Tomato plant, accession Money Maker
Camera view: bottom (45 deg); turntable rotation: 150 degrees
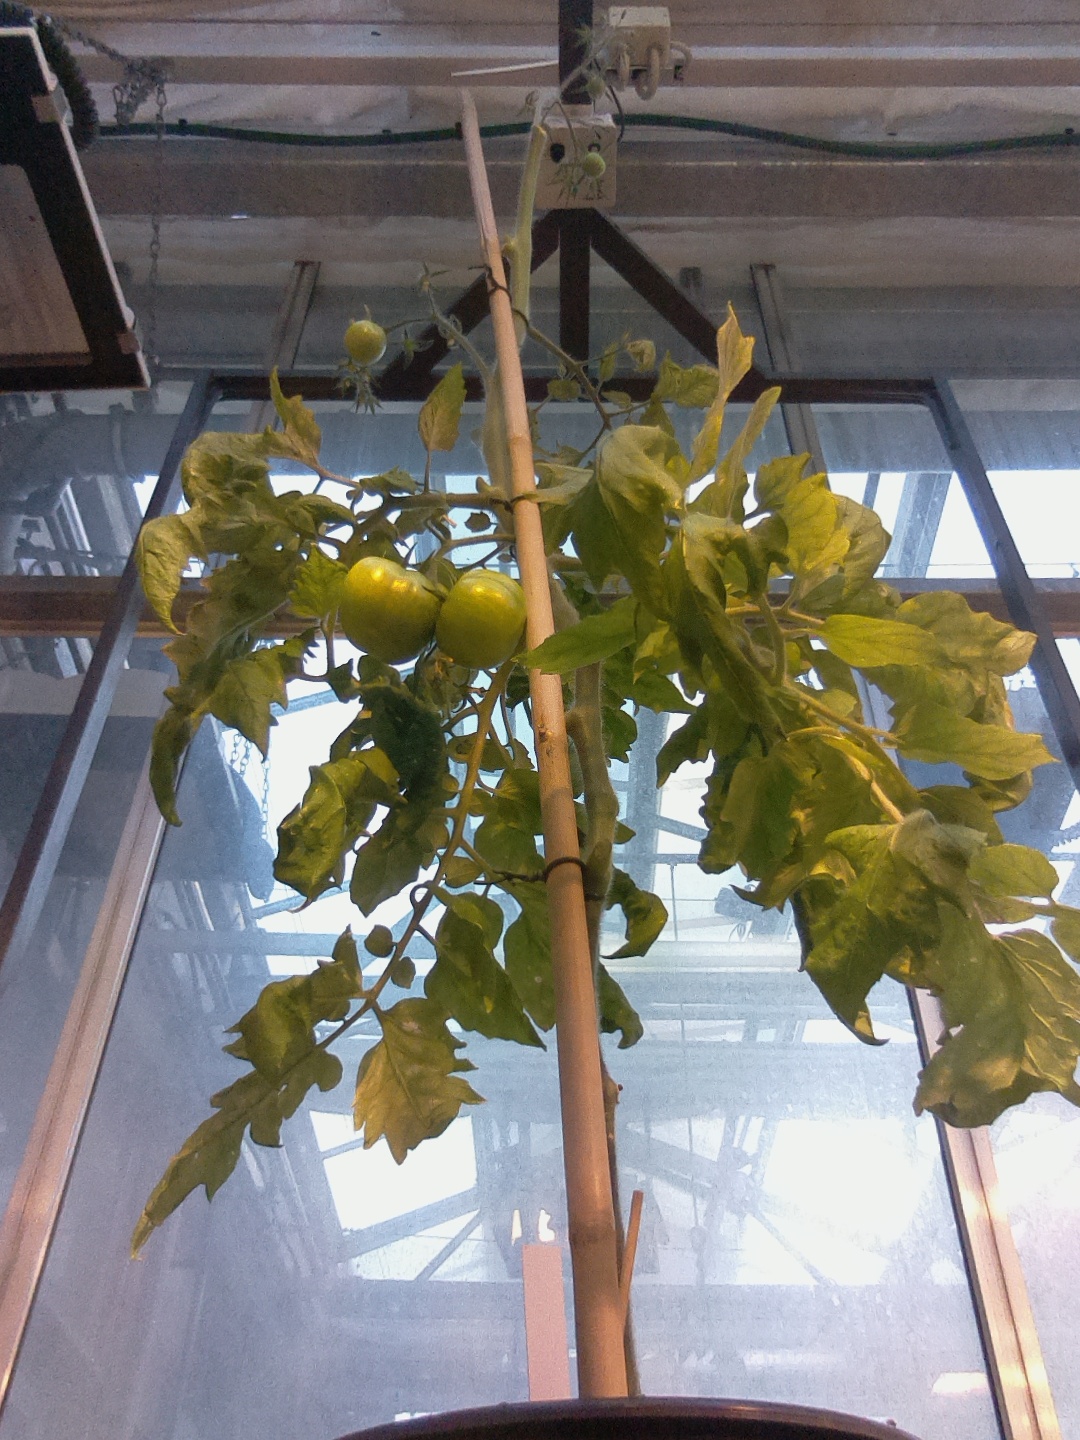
BBCH growth stage 77: 70%-80% of final fruit size